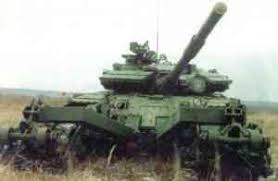
Label: Tank